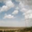
Label: plain